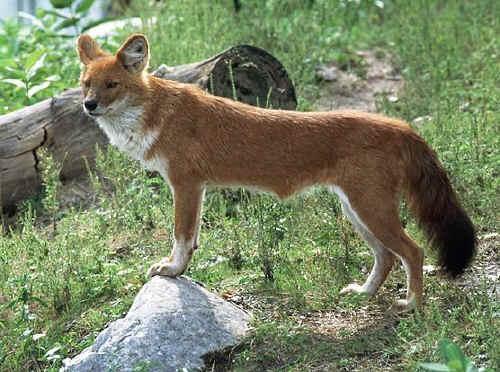
dhole